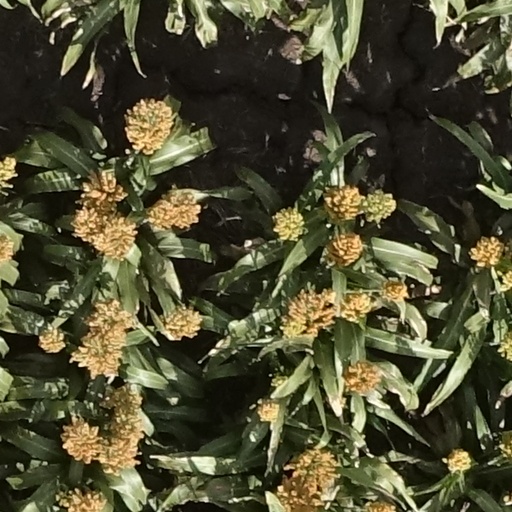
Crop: sorghum